George Phineas Gordon

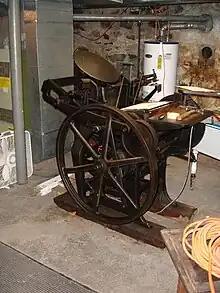
Gordon style press, made by Chandler & Price

Born in Salem, New Hampshire, where his family had lived for more than one hundred years, he was educated there and at Boston before deciding to become an actor. Failing to achieve a livelihood at this, he moved to New York where he became an apprentice printer. Upon learning the trade, he opened a job printing shop of his own. Around 1835 he began to experiment in press design. His first patent for a job press was granted in 1851. While this press had many flaws, he began to manufacture it as the "Yankee" job press. Subsequently, he introduced the "Turnover" and the "Firefly," which could produce 10,000 printed cards an hour. About 1858 he produced the "Franklin" press, which has ever since been known as the Gordon Jobber. (Gordon claimed that Benjamin Franklin had revealed the basic design of the press to him in a dream.) It was strong, well built, and easy to operate. The Gordon Press solved the problem of clam-shell presses (which previously had "snapped" and endangered pressmen's fingers) by having the platen open on cams, so that it was flat and lagged for the pressman as he fed the sheet, before closing parallel to the type bed.